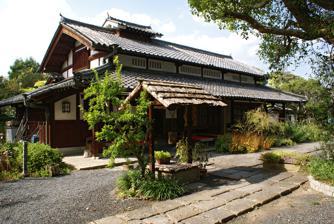
Building: Tomimoto Kenkichi Memorial Museum
Country: Japan
Year built: 1974
Tomimoto Kenkichi Memorial Museum The Tomimoto Kenkichi Memorial Museum ( 富本憲吉記念館 , Tomimoto Kenkichi Kinenkan ) opened in Ando , Nara Prefecture , Japan in 1974. It is dedicated to the life and works of Tomimoto Kenkichi ,  who was born in the vicinity. References